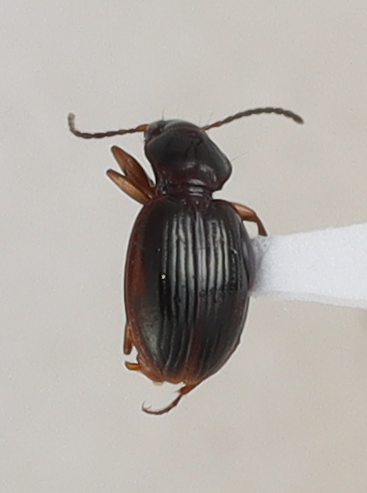
Scientific name: Mecyclothorax konanus
Plot: 14
Trap: E
Collected: 20220601